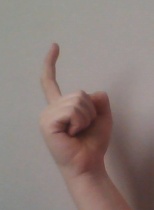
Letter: ra